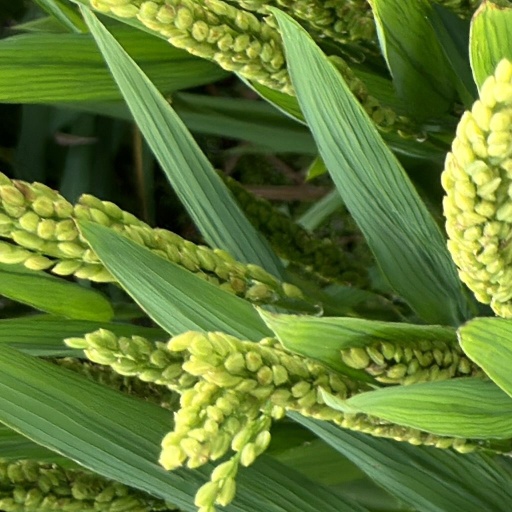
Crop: rice